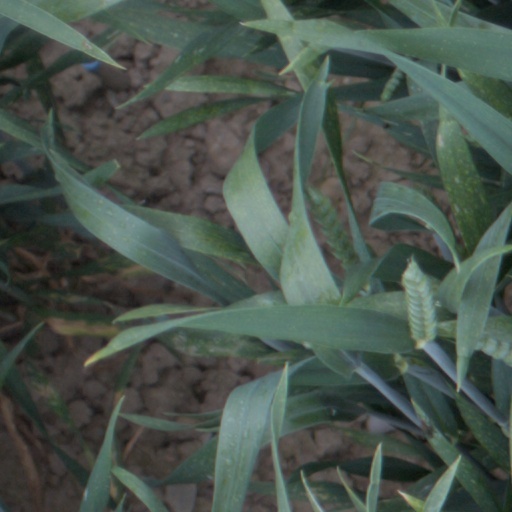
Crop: wheat